Minnie Baragwanath

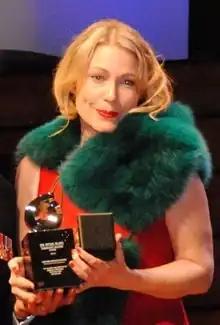
Baragwanath receiving the Blake Leader Award

Amanda Jane "Minnie" Baragwanath is a disability advocate from New Zealand. In 2011, she founded Be. Accessible, a social enterprise which aims to make New Zealand accessible and inclusive for all people with disabilities.